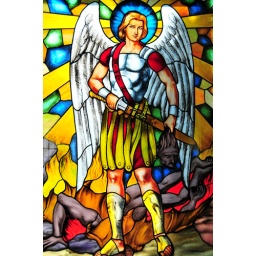
Saint Michael colored glass art mural can be viewed in Sanpio main office center chapel.